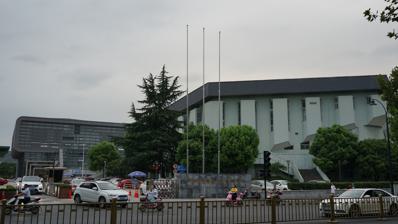
Building: Hangzhou Xiaoshan Sports Centre
Country: China
Year built: 1998
Football stadium in Hangzhou, China Hangzhou Xiaoshan Sports Centre Stadium Full name Hangzhou Xiaoshan Sports Centre Stadium Location Xiaoshan , Hangzhou , China Capacity 10,118 Surface Grass Construction Opened 1998 Reopened 2022 The Hangzhou Xiaoshan Sports Centre Stadium ( Simplified Chinese : 杭州萧山体育中心) is a football stadium in Xiaoshan , Hangzhou , China . The original stadium completed on October 11, 1998 and had a capacity of 15,000 until it was demolished in 2019. The new stadium was started rebuilt and it was reopened on 22 July 2022. It holds 10,118 people currently. The stadium is the home of Hangzhou Sanchao . References